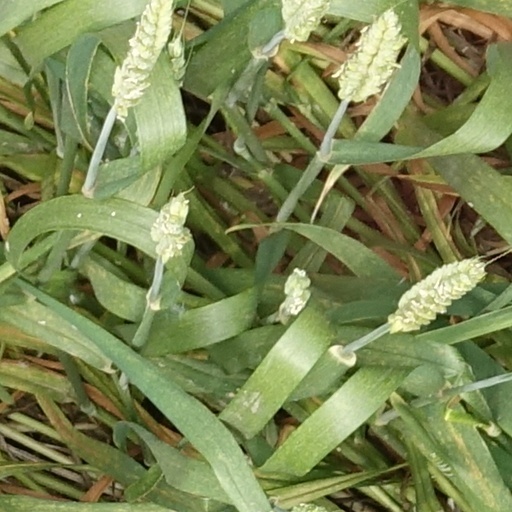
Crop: wheat